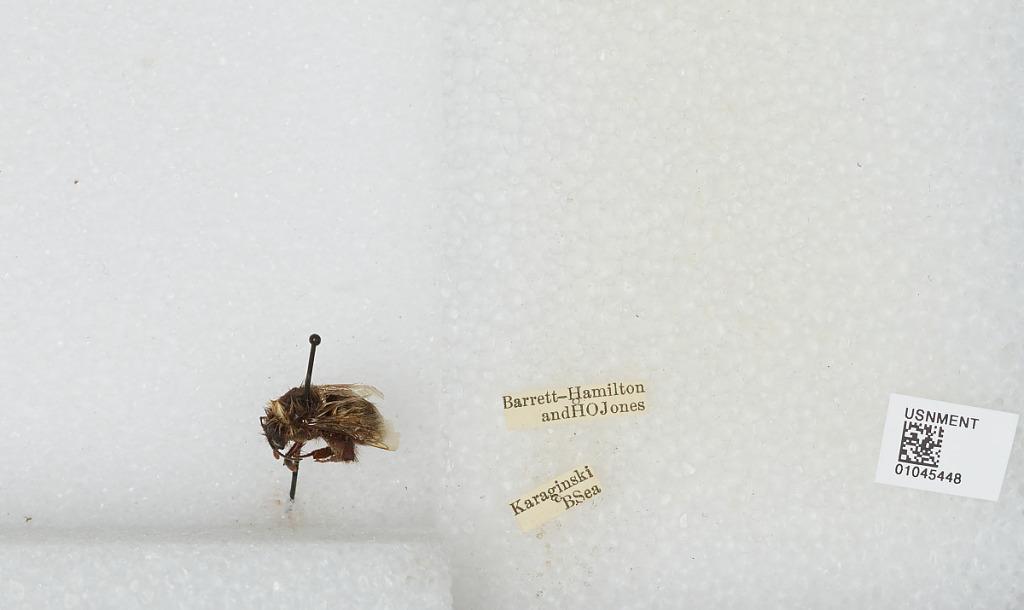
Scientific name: Bombus sp.
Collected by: Barrett-Hamilton & H. Jones
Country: Russia
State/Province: Kamtsjatka
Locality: Karaginski, Bering Sea